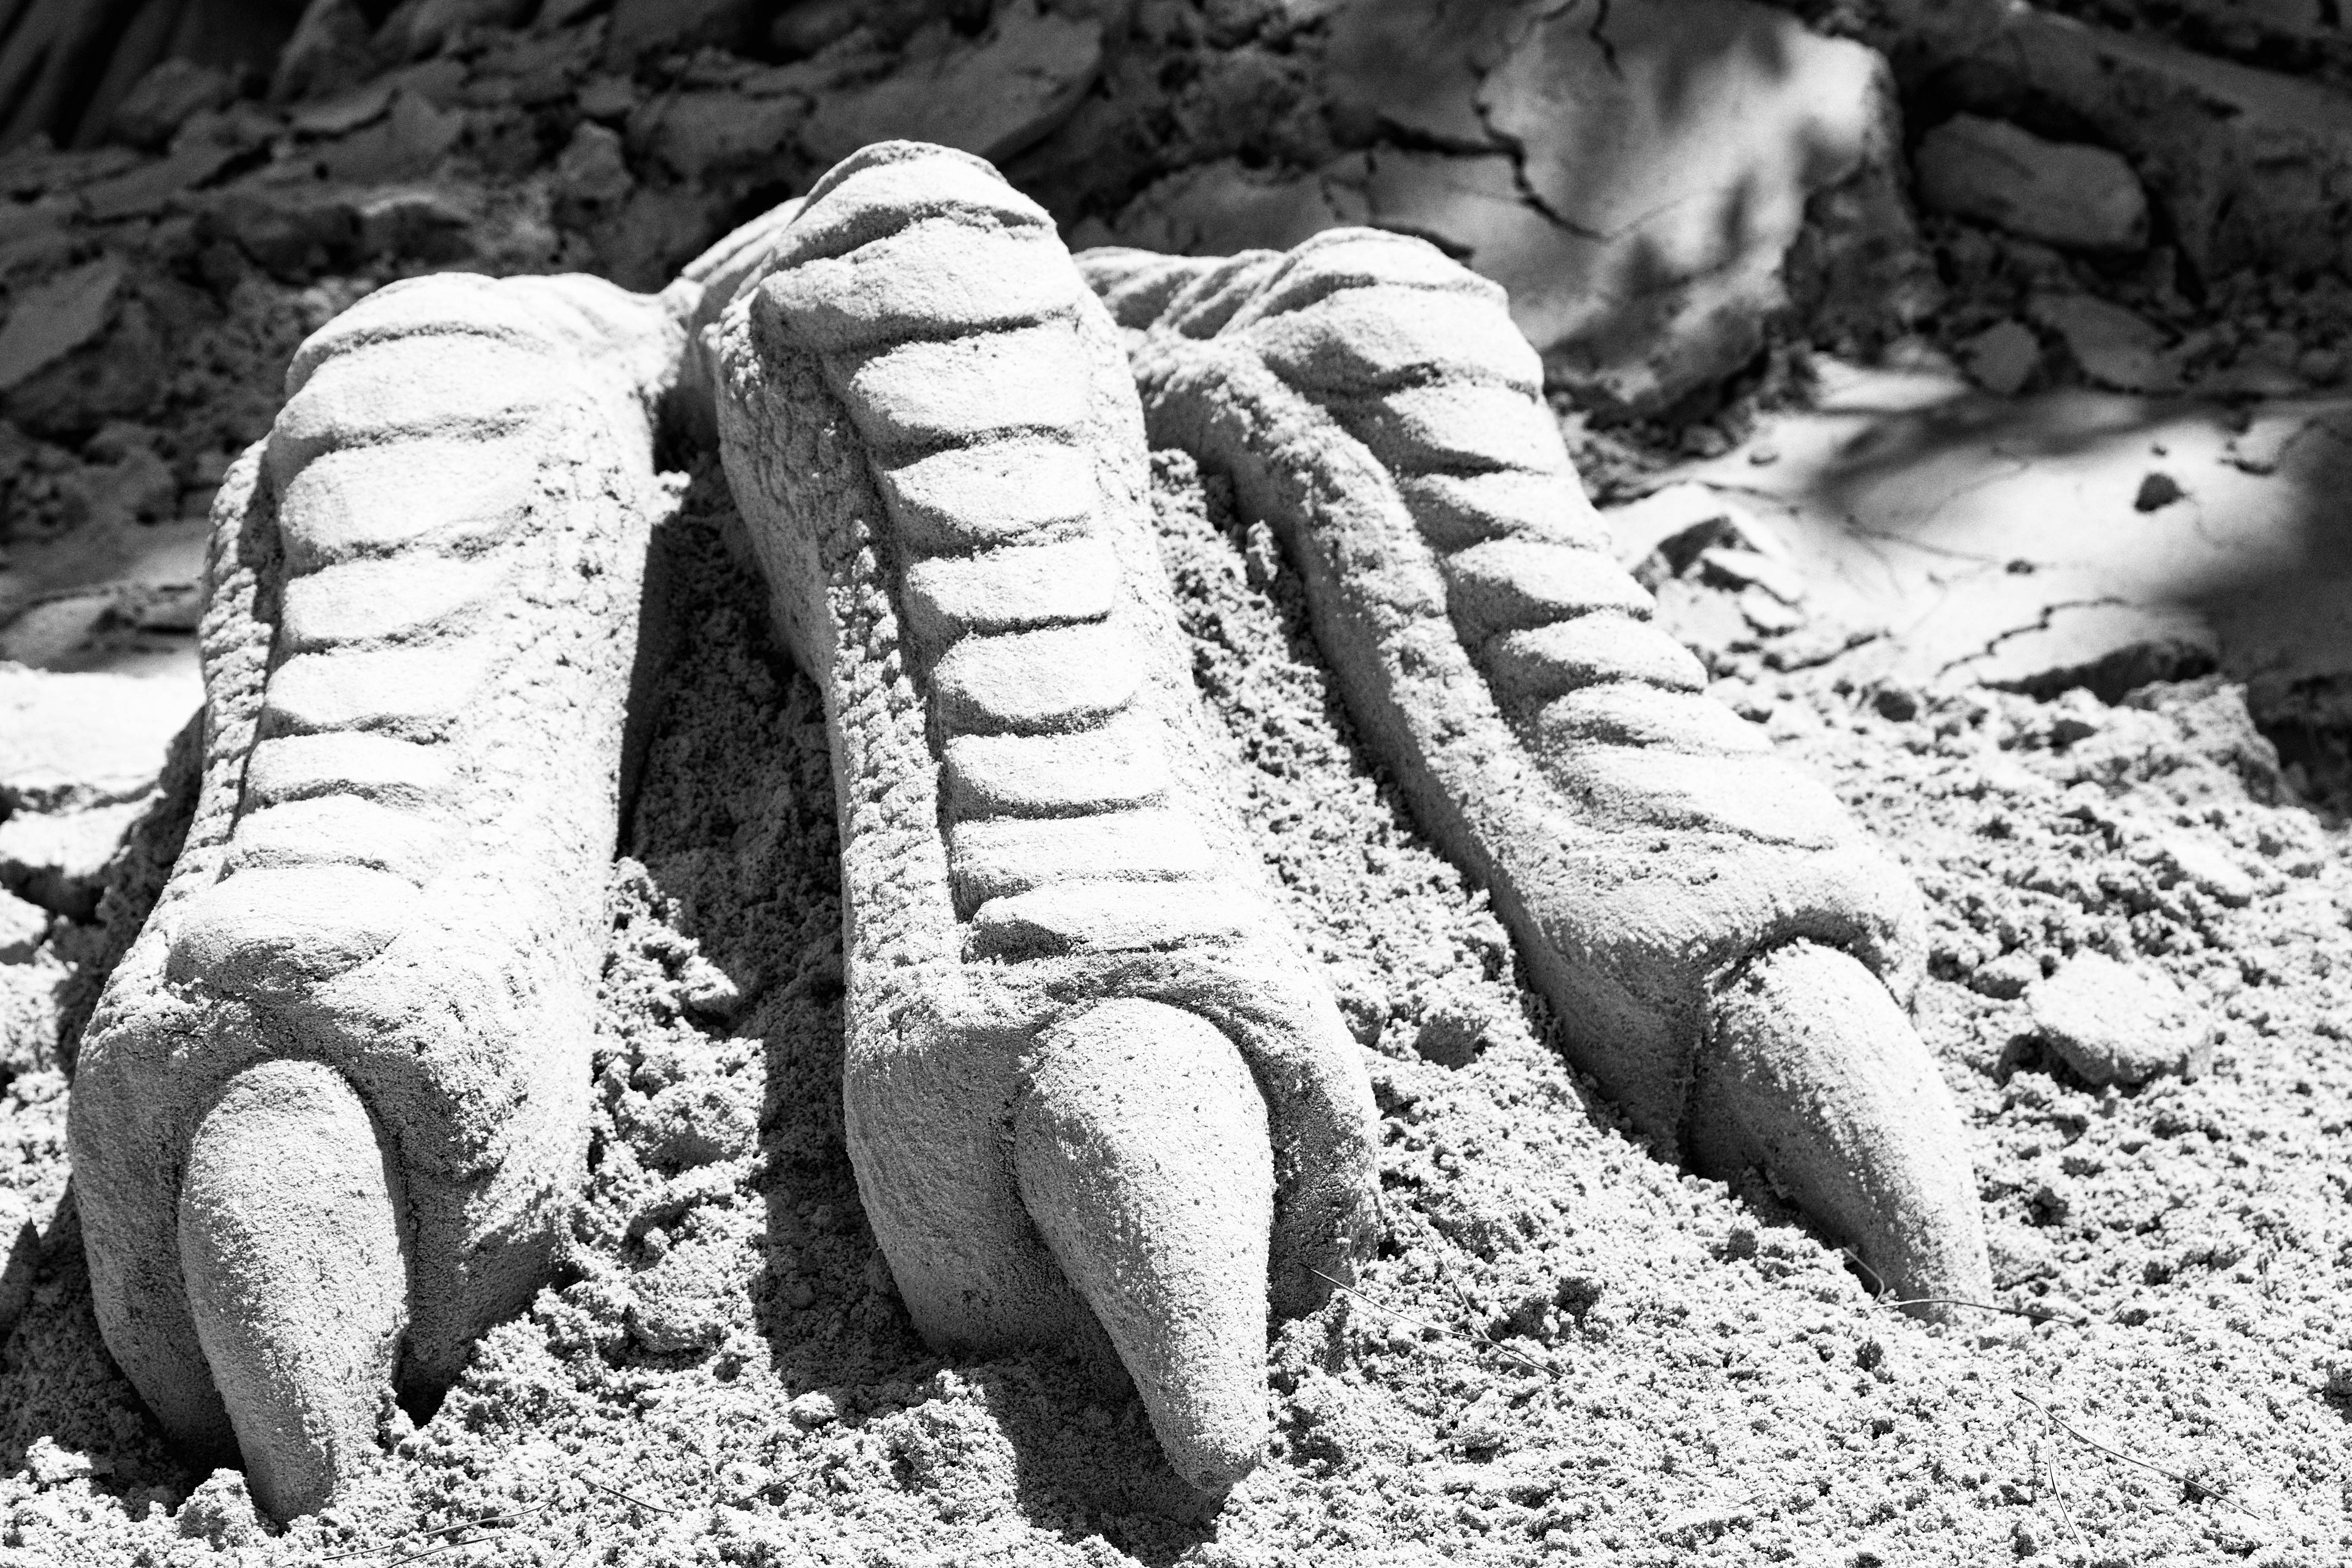
sand, black and white, photography, mud, soil, reptile, monochrome, temple, carving, serpent, monochrome photography